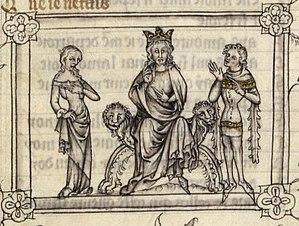
jean de luxembourg arbitrant